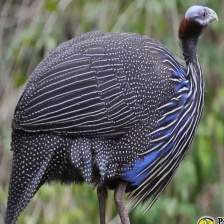
Species: VULTURINE GUINEAFOWL
Scientific name: ACRYLLIUM VULTURINUM